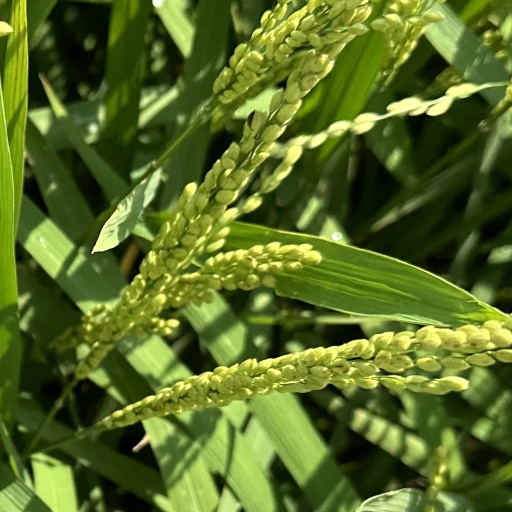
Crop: rice